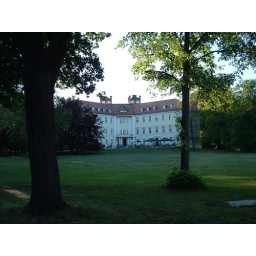
the front of the castle (the field in front was super-fun the next day to have as a soccer pitch)